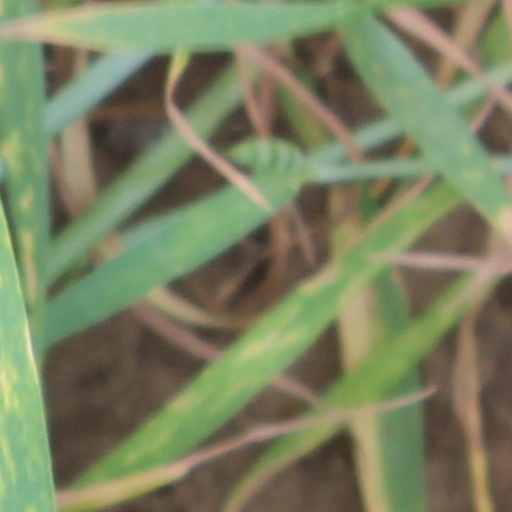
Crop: wheat